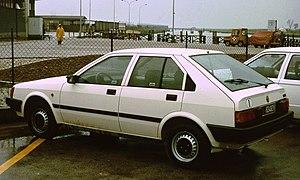
Datsun Cherry, puis Nissan Cherry a été le nom de quatre générations d’automobiles compactes fabriquées par le constructeur japonais Datsun-Nissan. Elles ont été le modèle d’entrée de gamme de ce constructeur jusqu'à l'arrivée de la Micra. Au Japon, la Cherry s'appelait Pulsar.
L'Arna est une berline du segment C, construite par Alfa Romeo en collaboration avec Nissan et produite de 1983 à 1987.